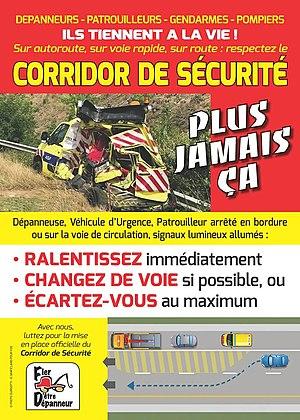
Affiche FDD ""Plus jamais ça"""
Le corridor de sécurité se définit par deux manœuvres de sécurité routière ayant pour objectif de lutter contre les nombreux accidents dont sont victimes les intervenants en bord de route et les usagers en détresse.